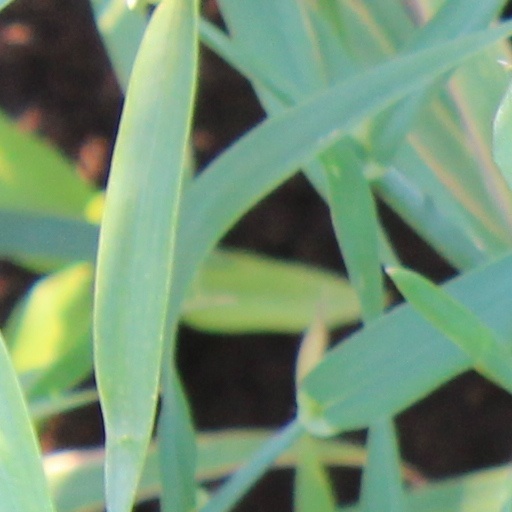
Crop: wheat